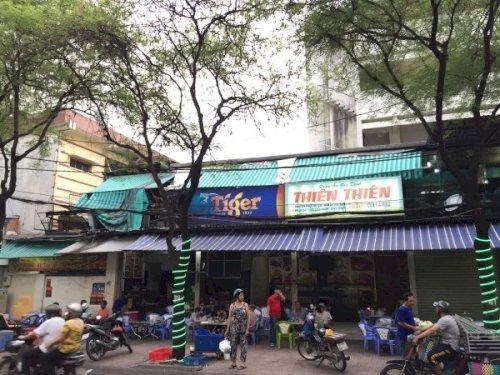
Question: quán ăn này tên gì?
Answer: thiên thiên